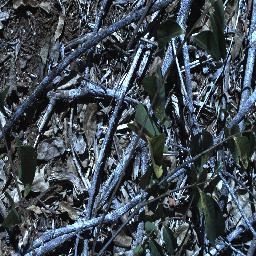
Label: rubber_vine